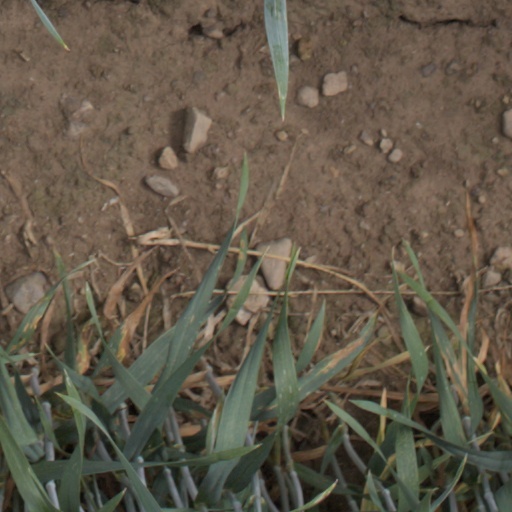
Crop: wheat